Noisy miner

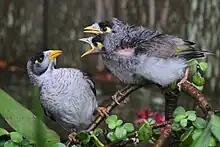
Fledglings demand to be fed by any nearby adult.

Postural displays include tall and low poses, pointing, open-bill and wing-waving. The 'tall posture' is used when in close contact with another bird and is a mild threat. The bird holds itself upright with neck and legs stretched, and it faces the other bird. The 'low posture' is a submissive gesture; the bird sits low on a perch with legs obscured by fluffed feathers, and often faces away from the other bird. Fledglings threatened by adult birds will adopt a low posture and open their bill widely. 'Pointing' is a threat display where the bird stretches out horizontally, with feathers sleeked and the bill pointed at the target of the aggression. A bill snap will sometimes accompany pointing. An 'open-bill display' is used by subordinates in encounters between two birds, and by a female on the nest when other birds approach. The 'trident bill display' involves a fully open bill with the tongue raised and protruding, and is a higher-intensity submissive display. 'Wing-waving' is often performed at the same time as an open-bill display. The wings are flexed and held slightly away from the body, and flapped out and up around three to six times. Wing-waving may be accompanied by a yammer call. 'Eagle' displays involve holding the wings and tail spread out, in either a vertical or horizontal position.